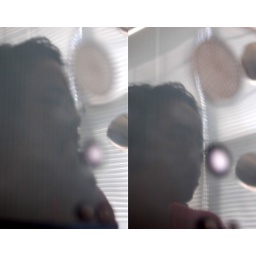
Two reflected images of Michelle using my computer... with the blinds and office lamp in the background